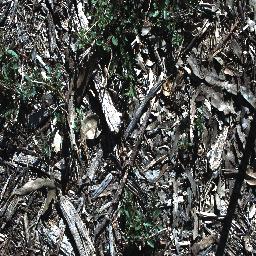
Label: chinee_apple